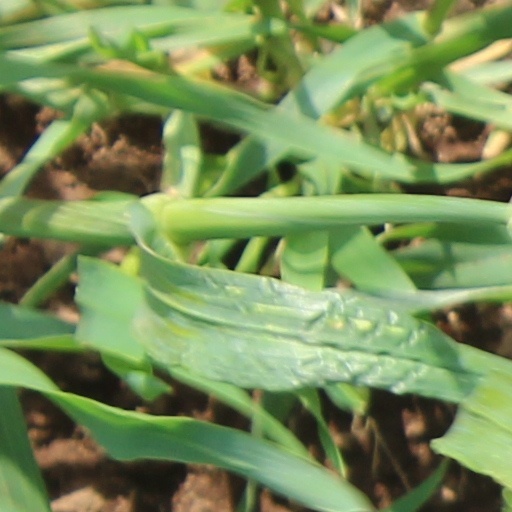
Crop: wheat